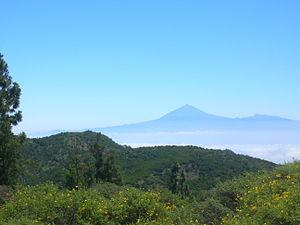
Cet article recense les sites inscrits au patrimoine mondial en Espagne.